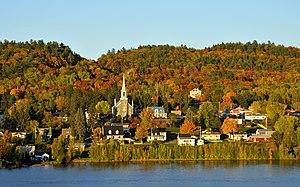
Saint-Jean-des-Piles est le nom de l'un des sept secteurs de la nouvelle ville de Shawinigan. Avant 2002, Saint-Jean-des-Piles était une municipalité de paroisse québécoise de 713 habitants en 2001, maintenant fusionnée à Shawinigan depuis le 1ᵉʳ janvier 2002 lors des réorganisations municipales québécoises. Saint-Jean-des-Piles est la principale porte d'entrée du Parc national de la Mauricie. Elle est aussi réputée comme étant la capitale du canot. Elle est située le long de la rivière Saint-Maurice.